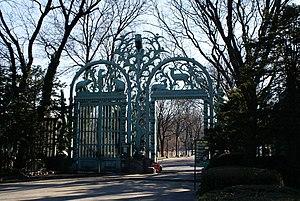
Le zoo du Bronx est un parc zoologique américain situé à New York, dans l'arrondissement du Bronx. Il appartient et est géré par la Wildlife Conservation Society, qui s'occupe aussi notamment de l'aquarium de New York et du zoo de Central Park.